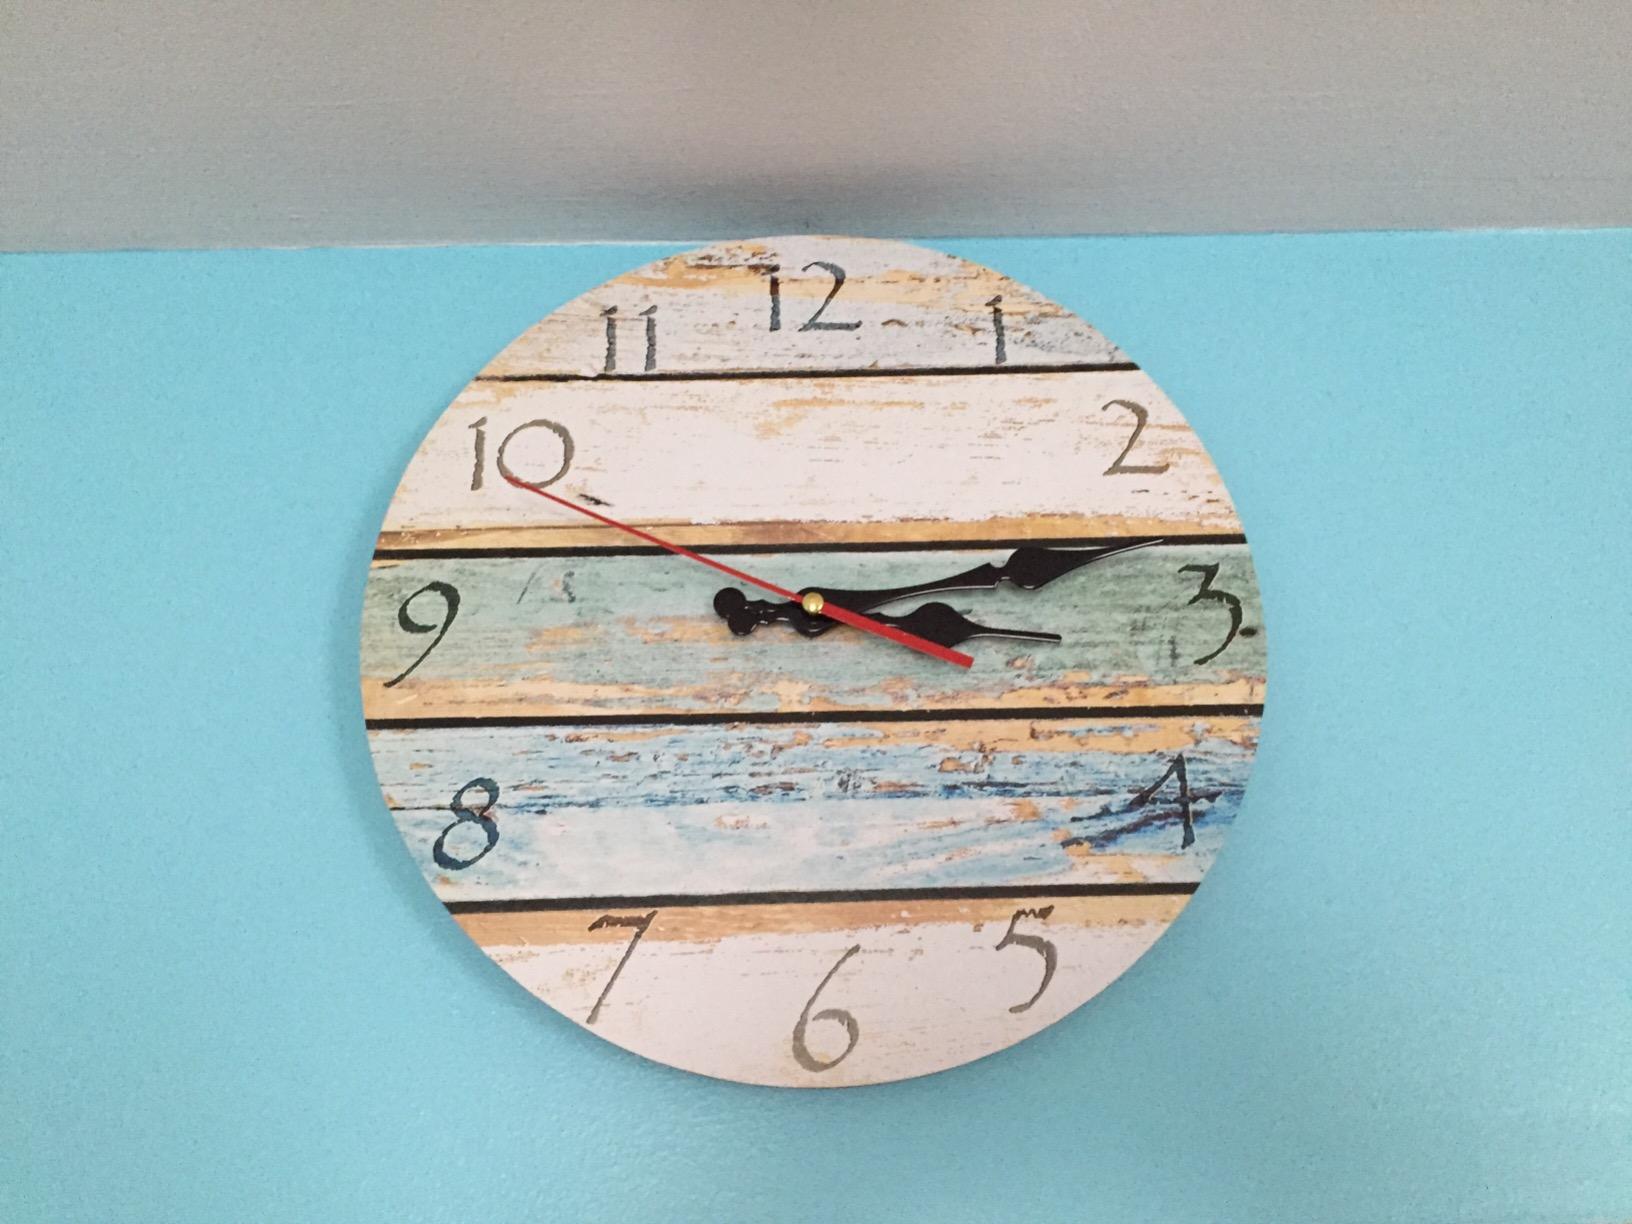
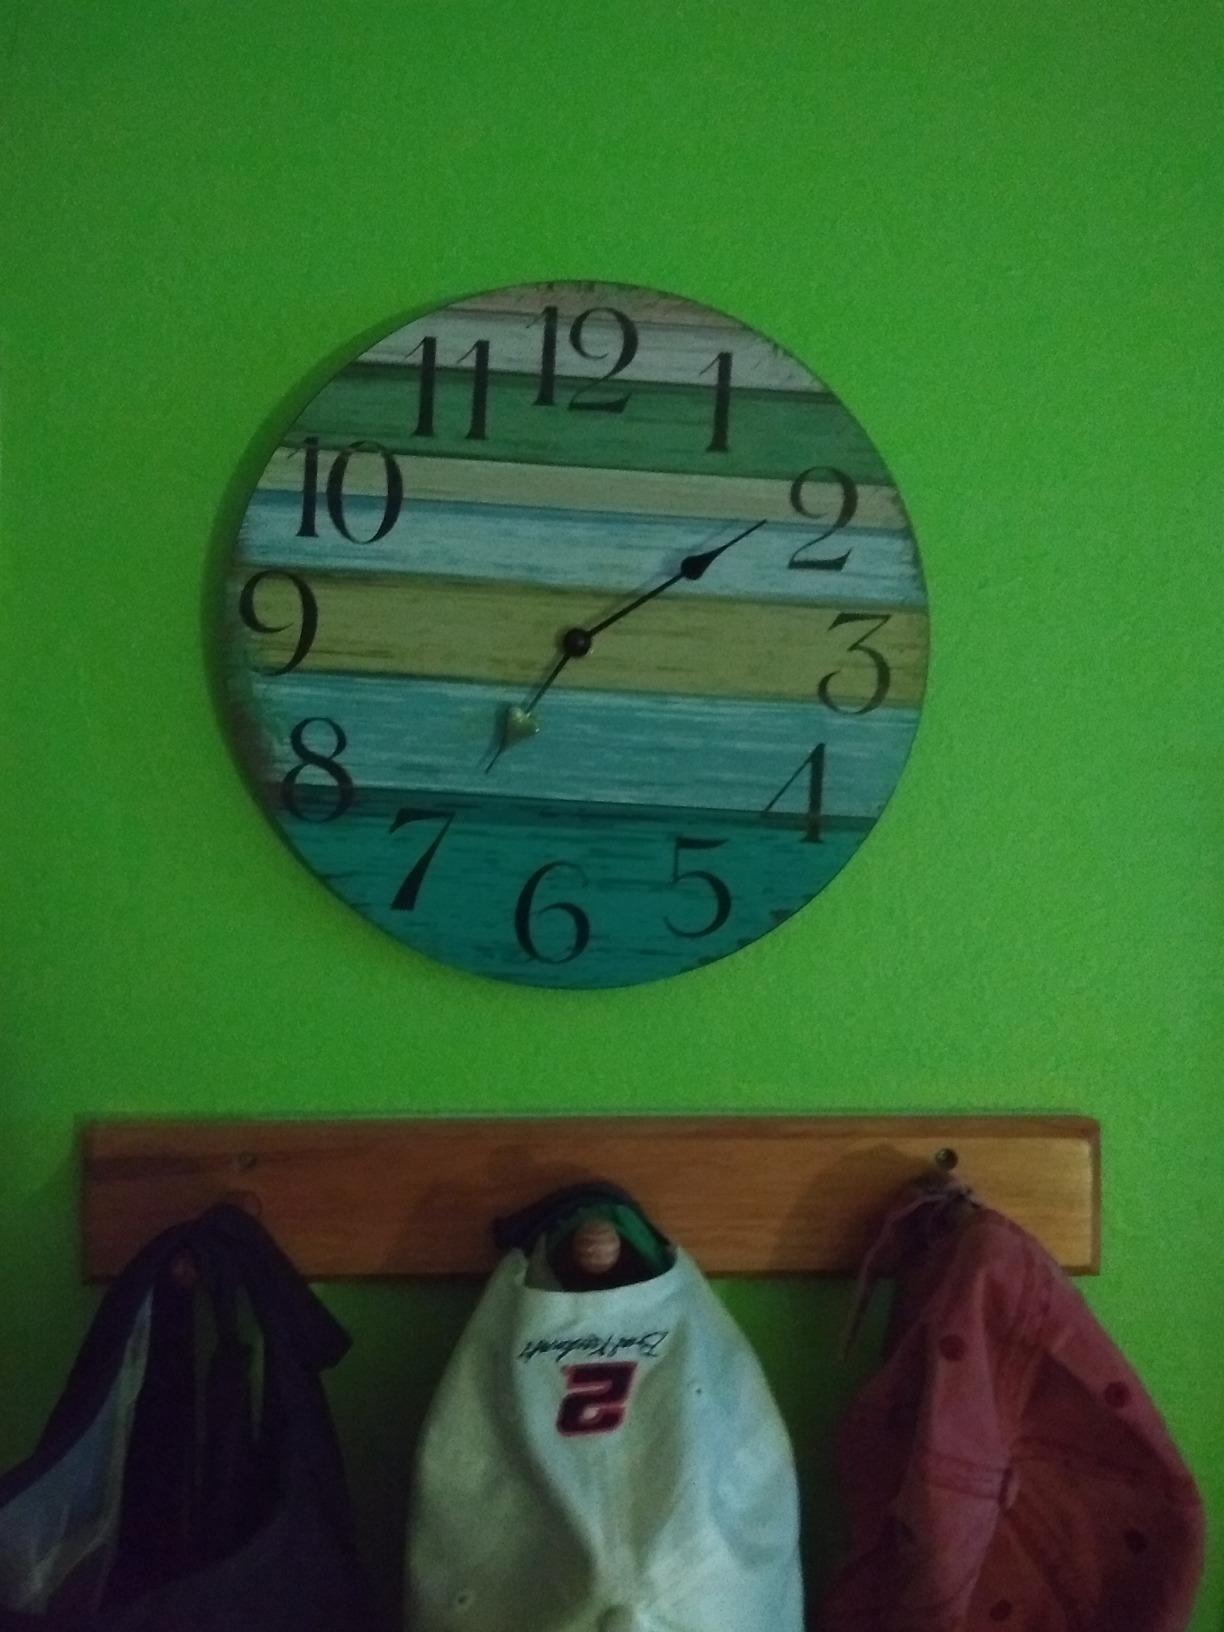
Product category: clock
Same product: no